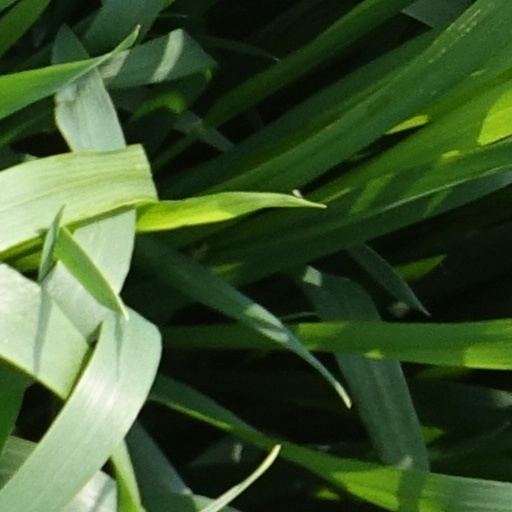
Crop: wheat